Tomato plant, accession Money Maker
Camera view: bottom (45 deg); turntable rotation: 60 degrees
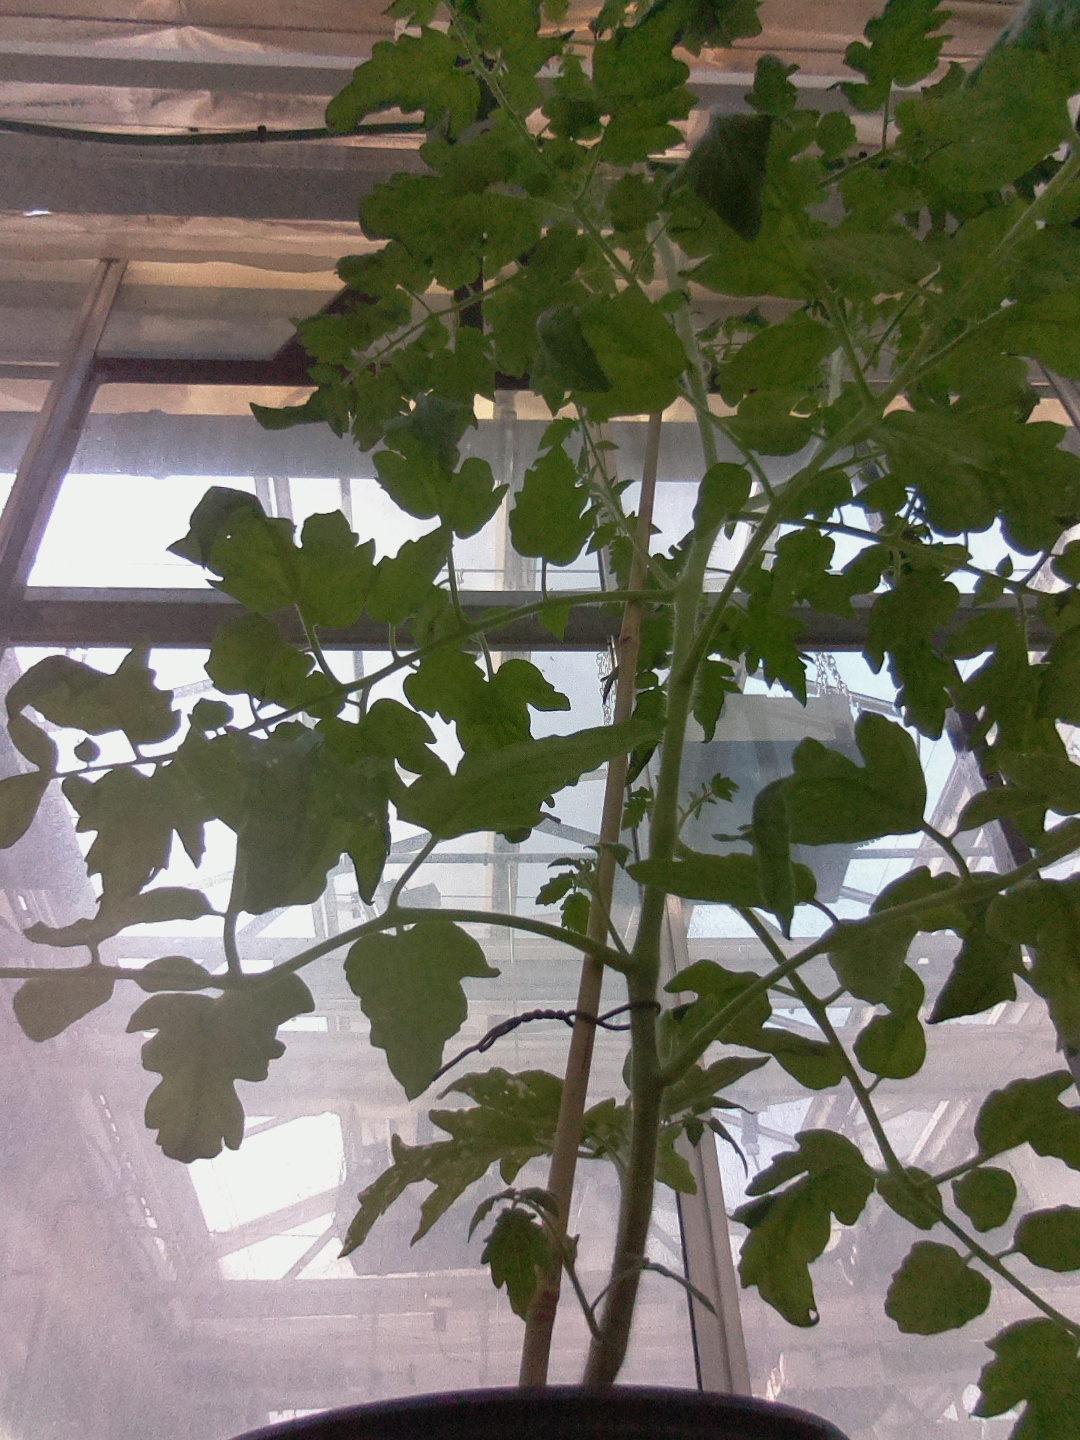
BBCH growth stage 70: Fruits at the main stem or branches visibles